J curve

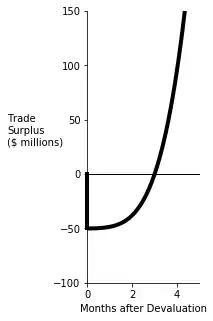
An example J curve. Trade starts in perfect balance, but depreciation at time 0 causes an immediate trade deficit of 50 million dollars. The balance of trade improves over time as consumers react, returning to balance at month 3 and rising to a surplus of 150 million at month 4.

In economics, the "J curve" is the time path of a country’s trade balance following a devaluation or depreciation of its currency, under a certain set of assumptions. A devalued currency means imports are more expensive, and on the assumption that the volumes of imports and exports change little at first, this causes a fall in the current account (a bigger deficit or smaller surplus). After some time, though, the volume of exports starts to rise because of their lower price to foreign buyers, and domestic consumers buy fewer imports, which have become more expensive for them. Eventually the trade balance moves to a smaller deficit or larger surplus compared to what it was before the devaluation. Likewise, if there is a currency revaluation or appreciation the same reasoning may be applied and will lead to an inverted J curve.